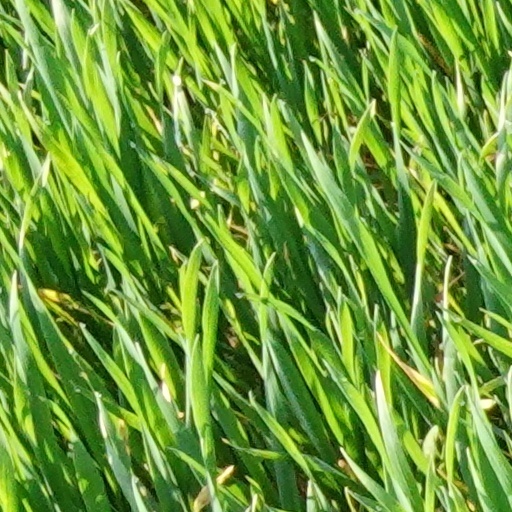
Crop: wheat